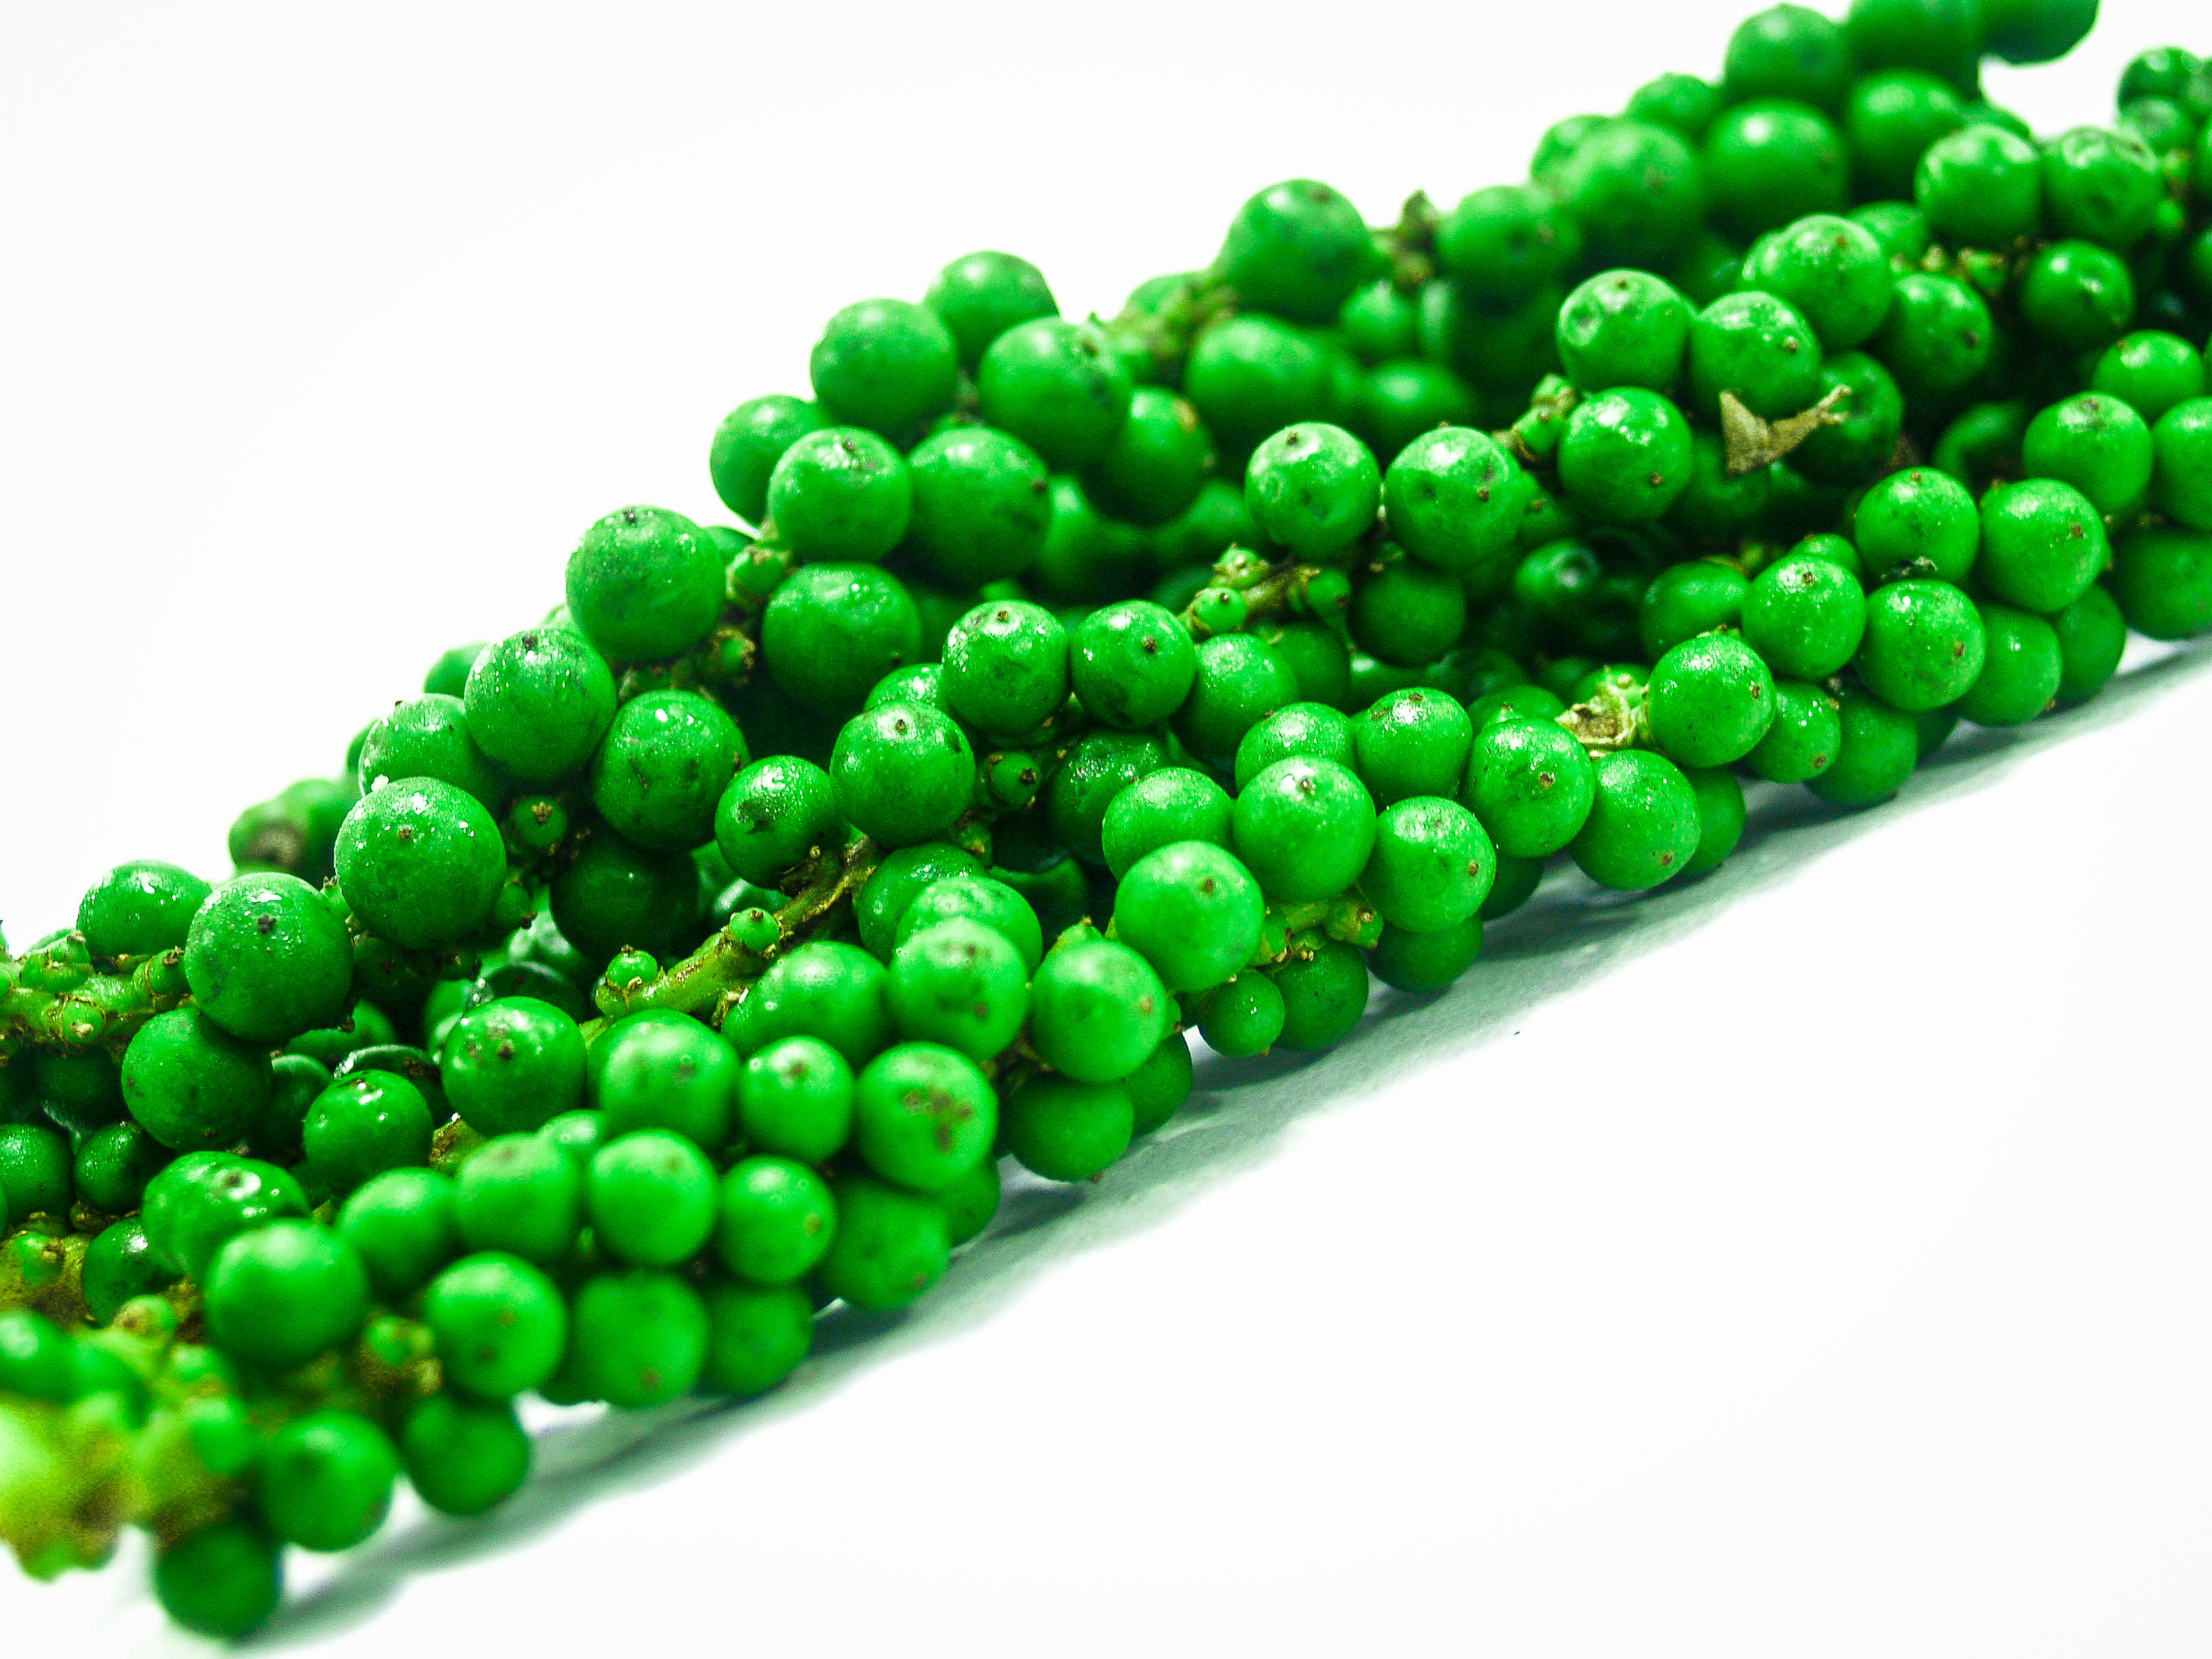
peppercorn, pepper black, many, organic, pepper, round, whole, texture, seed, spice, spicy, taste, macro, closeup, cooking, aroma, aromatic, background, corn, hot, group, food, grain, green, bead, jewelry making, emerald, turquoise, jewellery, gemstone